Marcia C. Inhorn

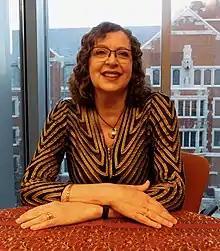
Inhorn at Yale.

Marcia Claire Inhorn is a medical anthropologist and William K. Lanman Jr. Professor of Anthropology and International Affairs at Yale University where she is Chair of the Council on Middle East Studies. A specialist on Middle Eastern gender and health issues, Inhorn conducts research on the social impact of infertility and assisted reproductive technologies in Egypt, Lebanon, the United Arab Emirates, and Arab America. She has also completed a major study of egg freezing in the United States, described in her book "Motherhood on Ice: The Mating Gap and Why Women Freeze Their Eggs." Inhorn has published 21 books and more than 200 articles and book chapters.